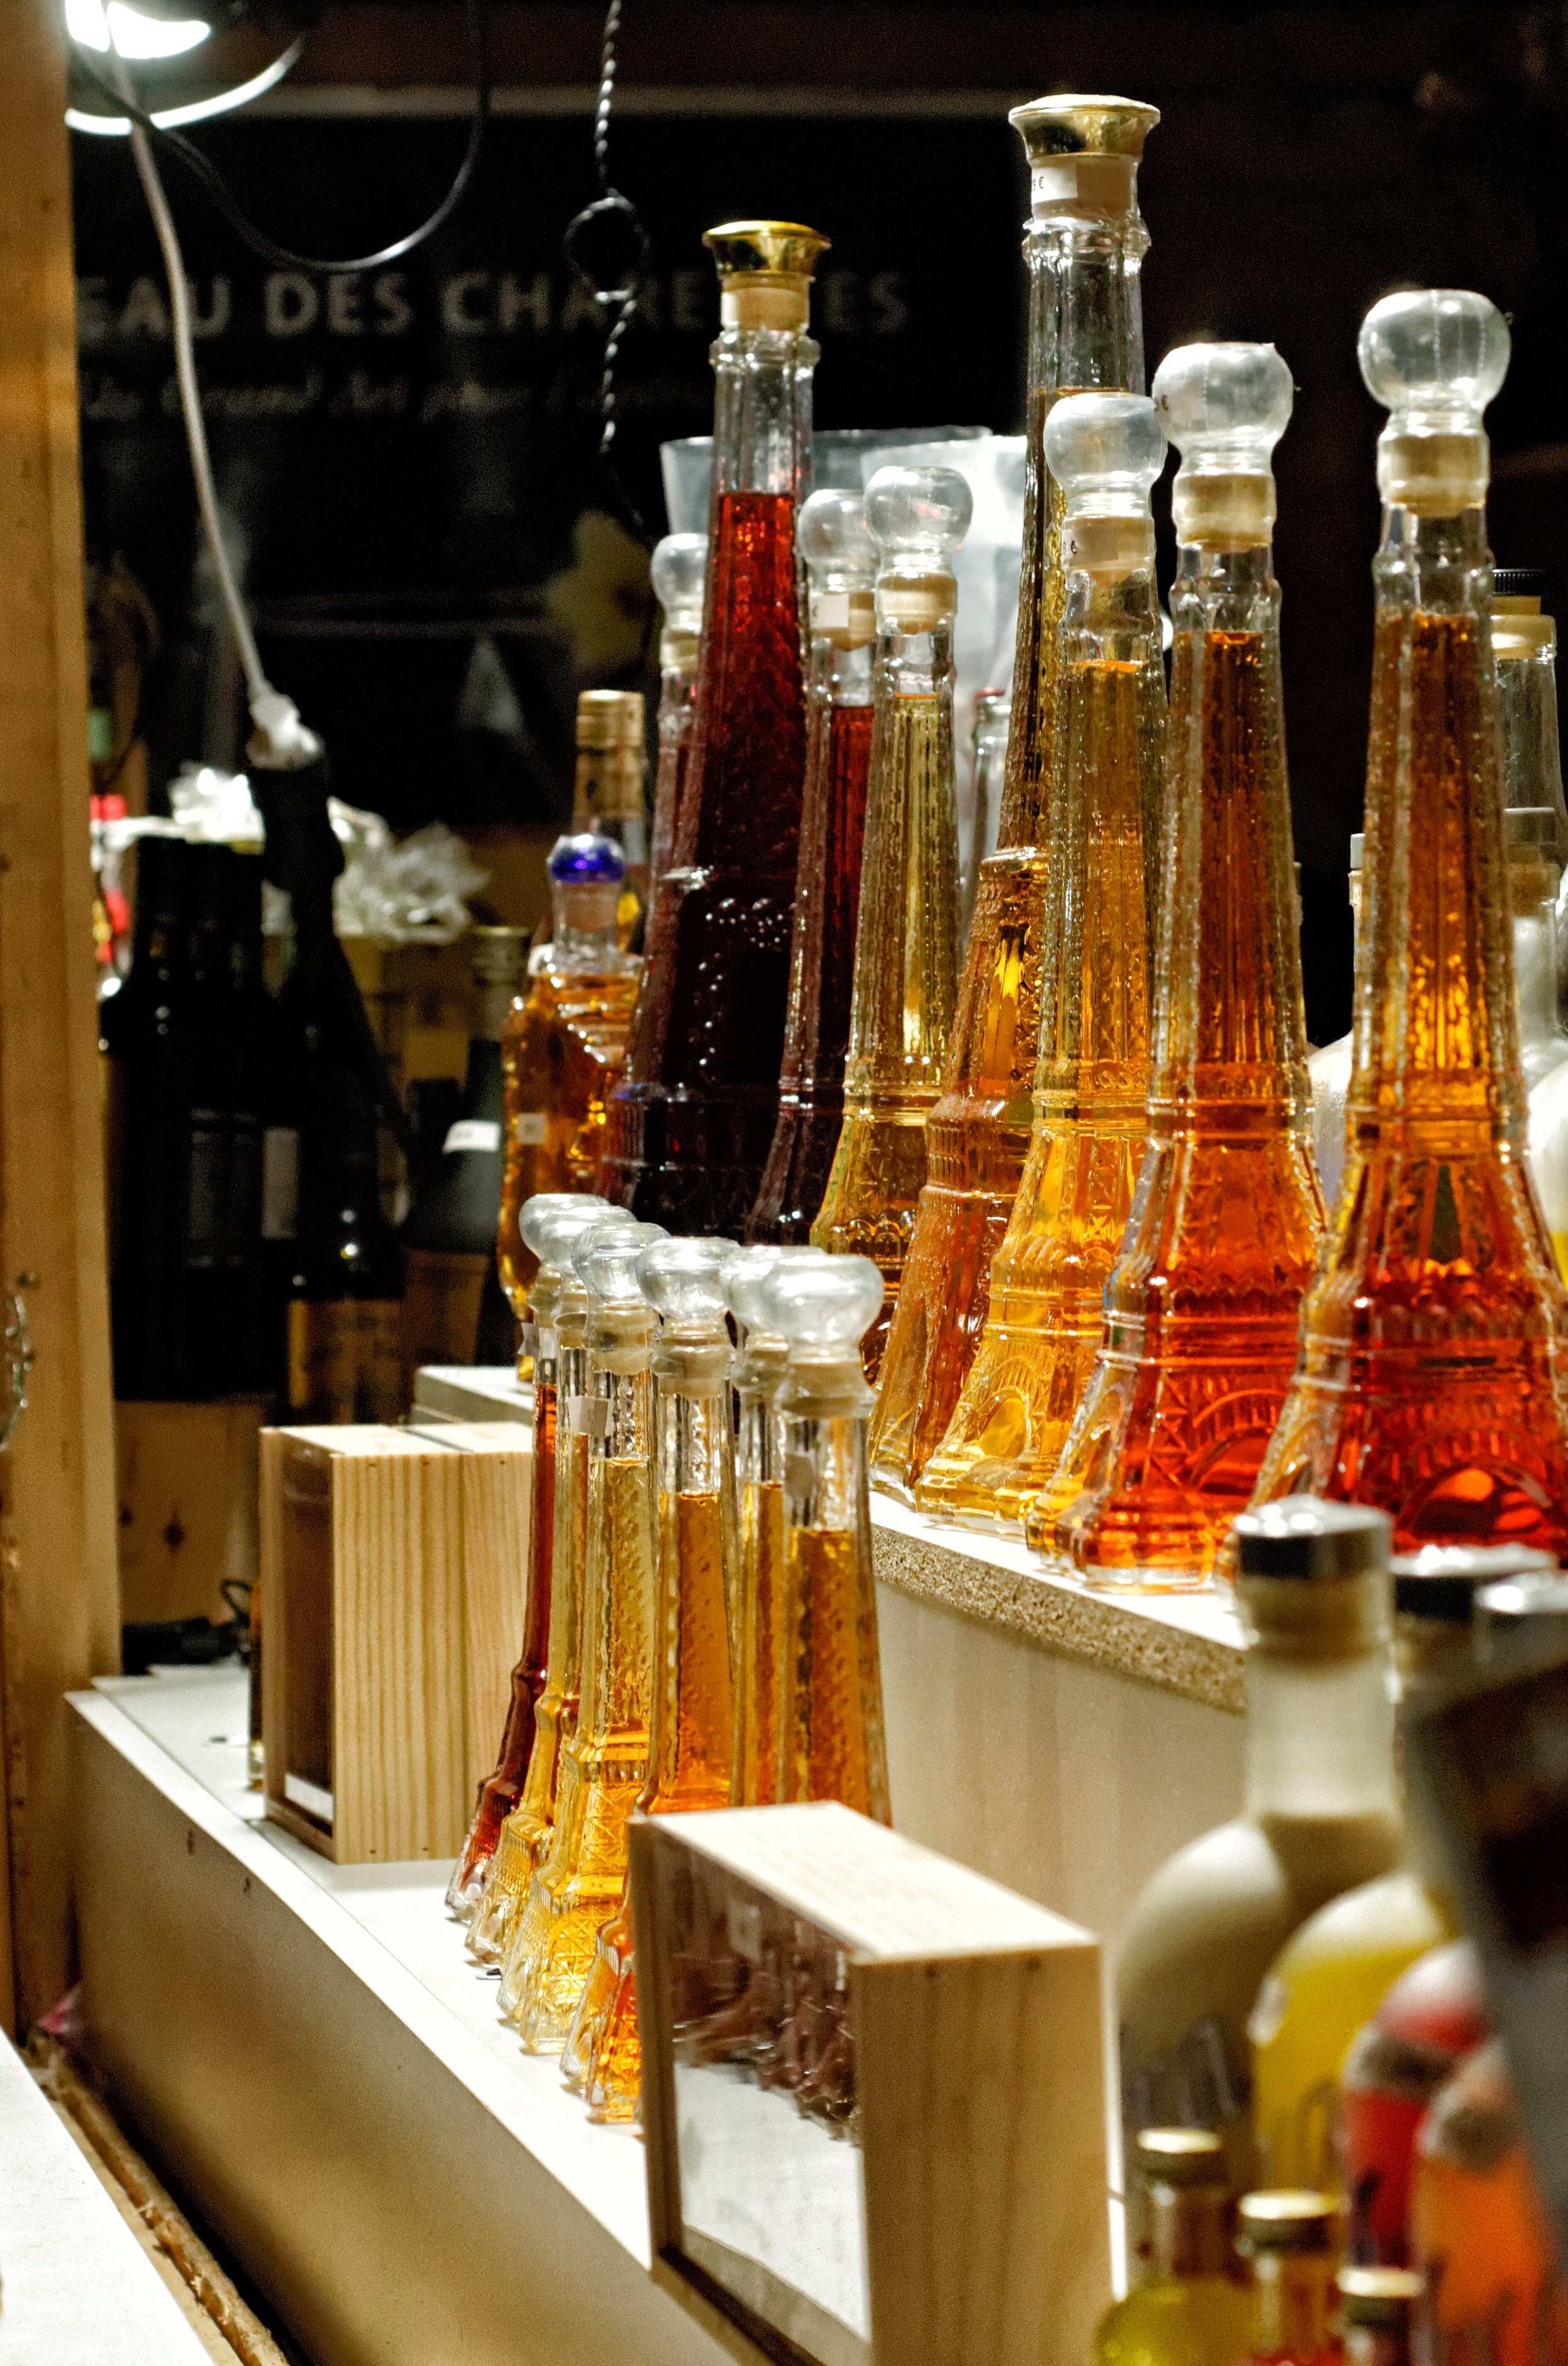
wine, restaurant, eiffel tower, bar, shop, drink, bottle, whisky, perfume, alcoholic beverage, distilled beverage, walking christmas